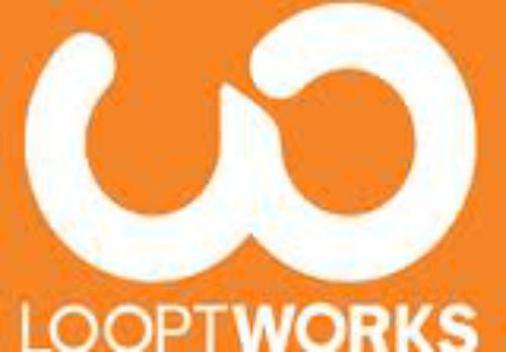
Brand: looptworks
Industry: Clothes